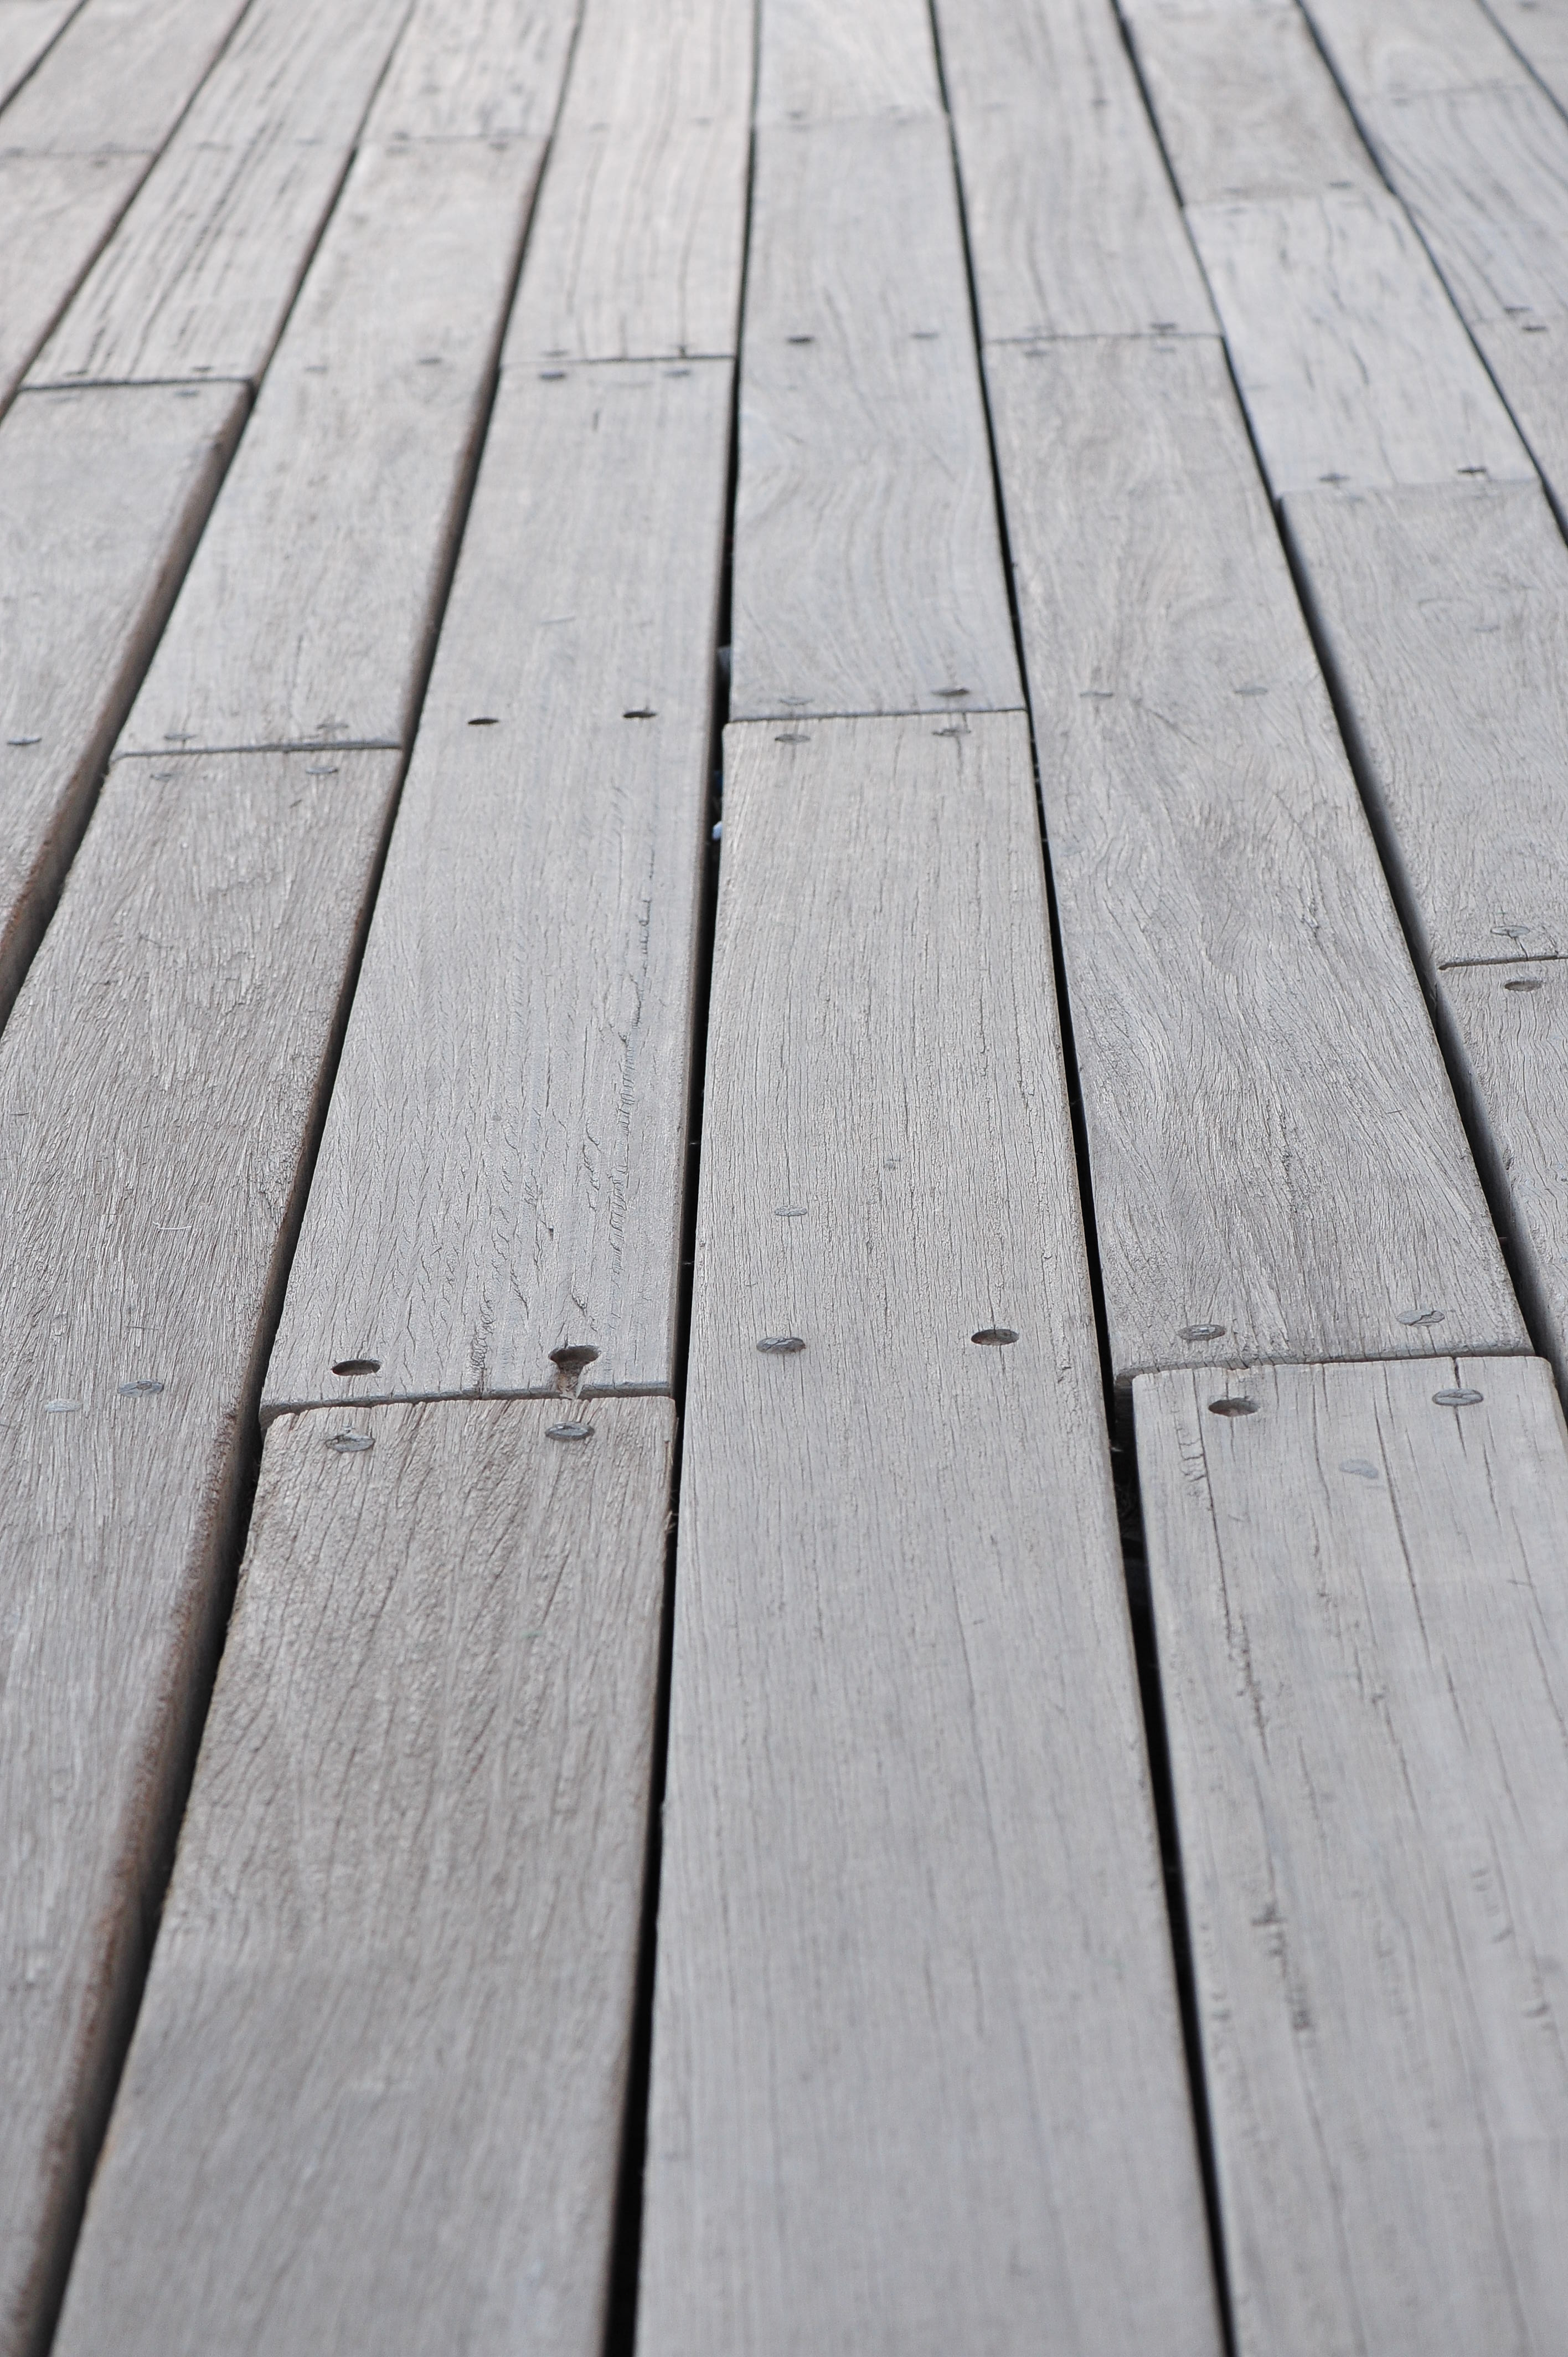
wood, floor, flooring, bridge, wood stain, plank, hardwood, lumber, line, pattern, wood flooring, deck, table, beige, plywood, composite material, parallel